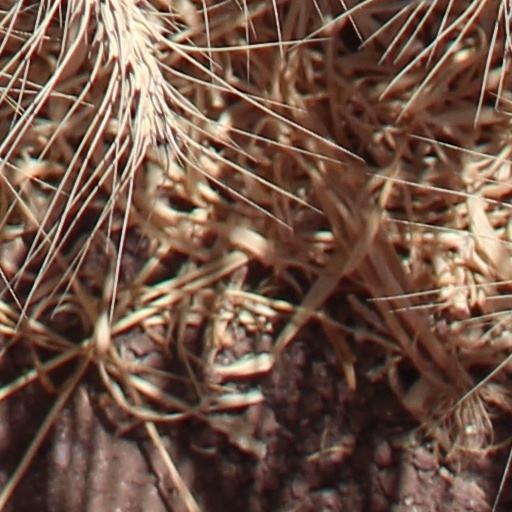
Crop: wheat